Adam Thompson (footballer)

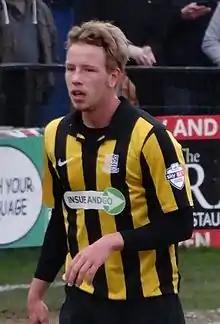
Thompson playing for Southend United in 2014

Adam Lee Thompson (born 28 September 1992) is a professional footballer who plays for Enfield Town as a defender. A graduate of Watford's youth academy, he made his professional debut for Watford in 2010, and his senior international debut for Northern Ireland the following year.